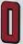
Number: 0